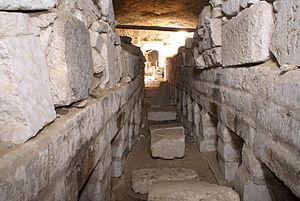
Les Mystères d'Osiris sont des festivités religieuses célébrées en Égypte antique en commémoration du meurtre et de la régénération d'Osiris. Le déroulement des cérémonies est attesté par des sources écrites variées, mais le document majeur est le Rituel des mystères d'Osiris au mois de Khoiak, une compilation de textes du Moyen Empire gravés durant la période ptolémaïque dans une chapelle haute du temple de Dendérah. Dans la religion égyptienne, sacré et secret sont intimement liés. De ce fait, les pratiques rituelles sont hors d'atteinte des profanes, car réservées aux prêtres, seuls habilités à pénétrer dans les sanctuaires divins. Le mystère théologique le plus insondable, le plus empreint de précautions solennelles, est la dépouille d'Osiris. D'après le mythe osirien, cette momie est conservée au plus profond de la Douât, le monde souterrain des morts. Chaque nuit, durant son voyage nocturne, Rê le dieu solaire vient s'y régénérer en s'unissant momentanément à Osiris sous la forme d'une âme unique.